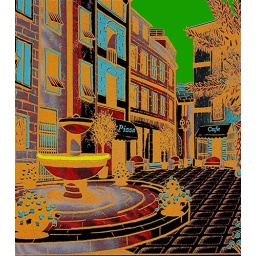
Scanned a pizza box cover and then altered it in image program...